Gerald Ford

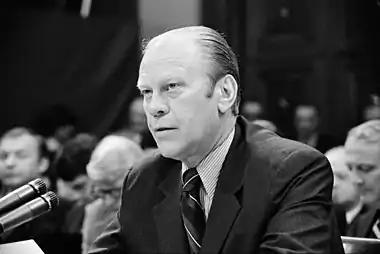
Ford appears at a House Judiciary Subcommittee hearing in reference to his pardon of Richard Nixon.

For the past decade, Ford had been unsuccessfully working to help Republicans across the country get a majority in the chamber so that he could become House Speaker. He promised his wife that he would try again in 1974 then retire in 1976. However, on October 10, 1973, Spiro Agnew resigned from the vice presidency. According to "The New York Times", Nixon "sought advice from senior Congressional leaders about a replacement." The advice was unanimous. House Speaker Carl Albert recalled later, "We gave Nixon no choice but Ford." Ford agreed to the nomination, telling his wife that the vice presidency would be "a nice conclusion" to his career. Ford was nominated to take Agnew's position on October 12, the first time the vice-presidential vacancy provision of the 25th Amendment had been implemented. The United States Senate voted 92 to 3 to confirm Ford on November 27. On December 6, the House confirmed Ford by a vote of 387 to 35. After the confirmation vote in the House, Ford took the oath of office as vice president.